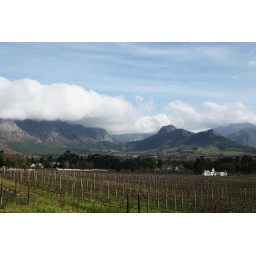
Orographic cloud forming over the mountains outside Franschhoek, Western Cape province, South Africa.